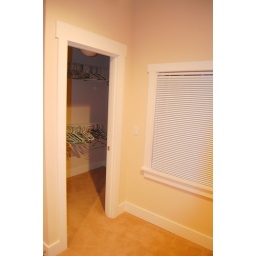
3rd floor bedroom - walk in closet